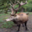
Label: deer